Answer in natural language. Estimate the real world distances between objects in the image. Which object is closer to blue threeseater sofa (marked A), Television (marked B) or Doorframe (marked C)? Choose between the following options: Television (marked B) or Doorframe (marked C)
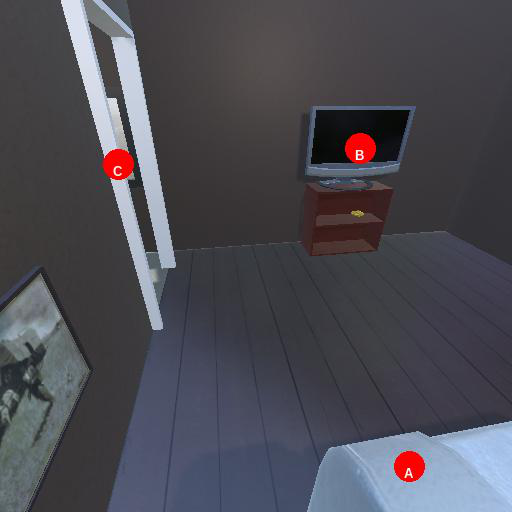
<answer>Doorframe (marked C)</answer>